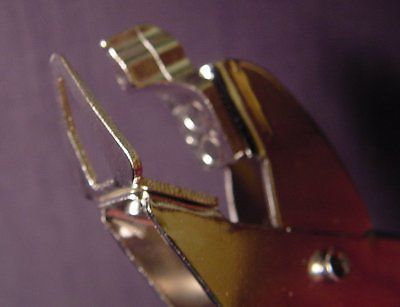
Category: stapler